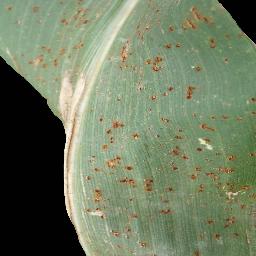
Label: Corn___Common_rust